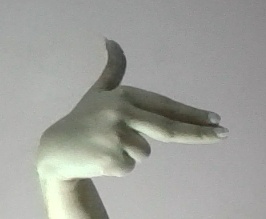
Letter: ghain